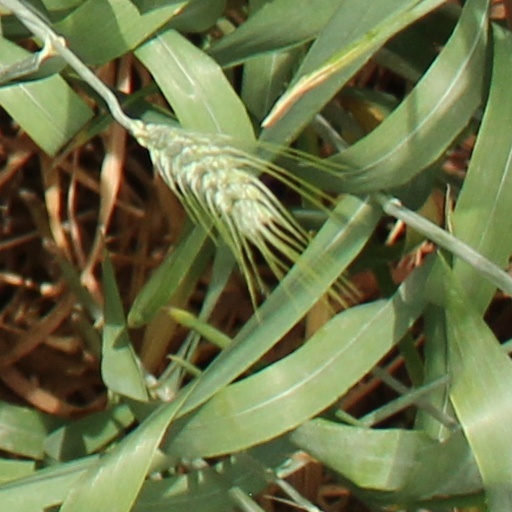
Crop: wheat